Question: Please indicate a possible affordance area of the bench that can be used for sitting on
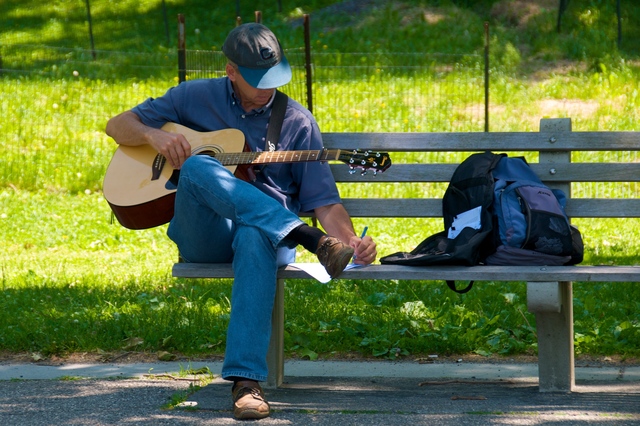
Answer: [164.5, 255.5, 638.5, 288.5]